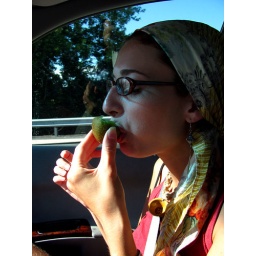
eating a kiwi in the car